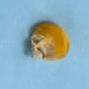
Maize quality: Bad